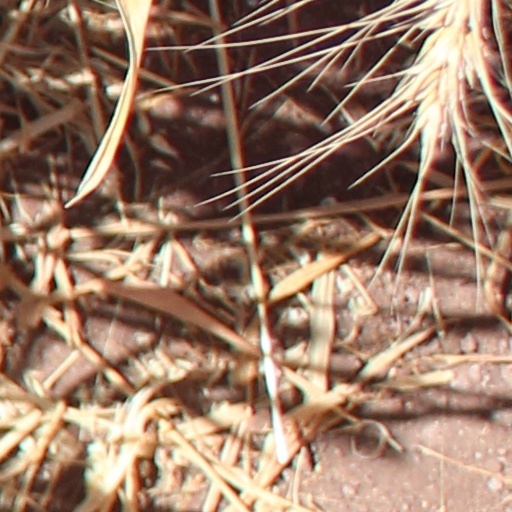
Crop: wheat